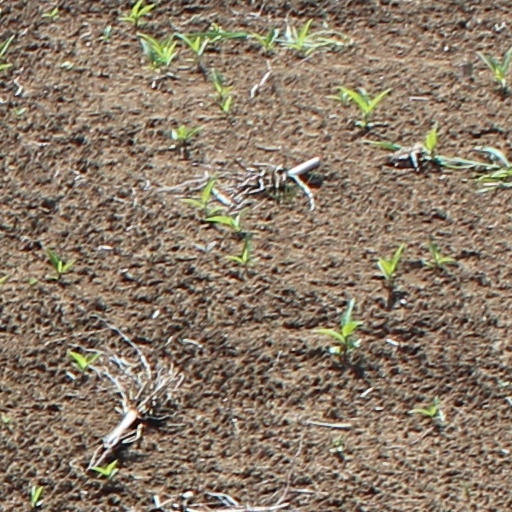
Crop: wheat